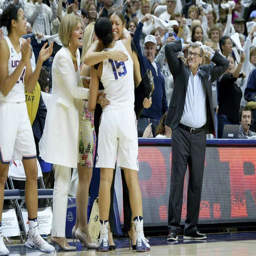
coach , right , reacts as basketball player is congratulated by person and embraced by person after monday 's win over us state .